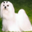
Label: dog